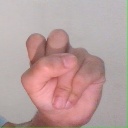
अक्षर: स